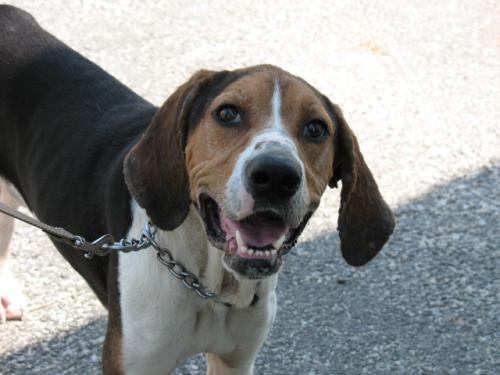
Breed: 216-n000063-Walker_hound